Petersberg Agreement

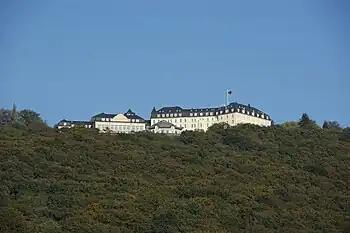
Hotel Petersberg near Bonn

The Petersberg Agreement is an international treaty that extended the rights of the government of West Germany vis-a-vis the occupying forces of the United Kingdom, France, and the United States. It is viewed as the first major step of West Germany towards sovereignty. It was signed by West German Chancellor Konrad Adenauer and Allied High Commissioners Brian Hubert Robertson (United Kingdom), André François-Poncet (France), and John J. McCloy (United States) on 22 November 1949. The Hotel Petersberg, near Bonn, was the seat of the High Commissioners and the place of signature. The agreement was the first modification of the Occupation Statute.